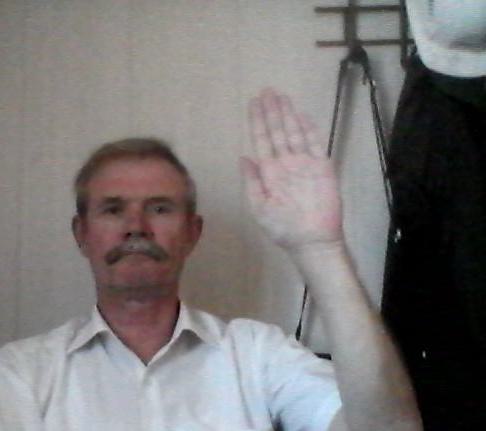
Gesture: stop